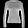
Label: T - shirt / top